Cyprus, London

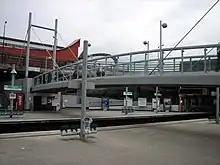
The area is served by a DLR station

The area remains mainly a residential one, with few local commercial services, aside from the presence of the University of East London whose Docklands campus was opened in 1999 and is located on the quayside. There is also a community centre, the Royal Docks Medical Centre and a beach.